Bishops Lydeard

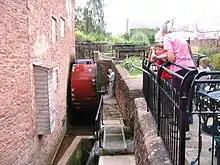
Bishops Lydeard Mill and Rural Life Museum

There were originally two flour mills in Bishops Lydeard. Higher Mill has been demolished. The Bishops Lydeard Mill and Rural Life Museum is housed in a building which dates from the 18th century, and was extended in the early 19th century with the addition of a millhouse. It has an overshot waterwheel and has been designated as a Grade II listed building. Since 2000 the building has been renovated with the renovations opened by the town Mayor in 2003. The water wheel weighs over two tonnes and is driven by water from Back Stream which originates in the Brendon Hills. The museum focuses on traditional trades and crafts including a wheelwright's shop, cooper's shop, saddler's shop, blacksmith's shop and a Victorian kitchen.